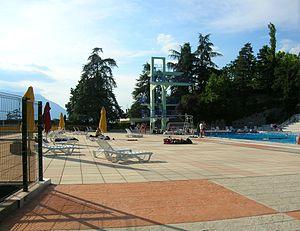
Piscine Eybens
Eybens est une commune française située dans le département de l'Isère en région Auvergne-Rhône-Alpes.